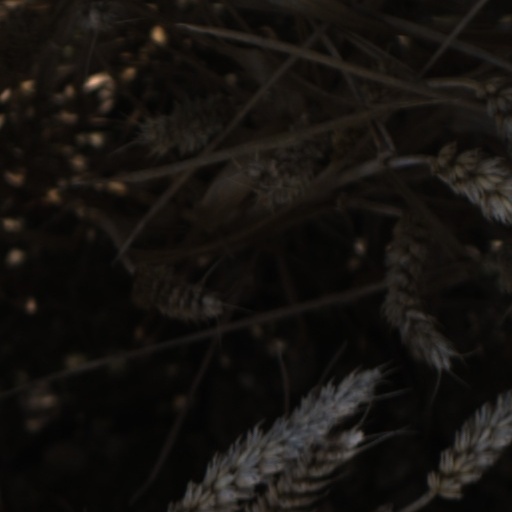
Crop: wheat